Jerrad Tyson

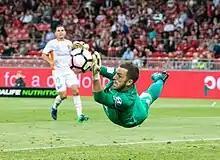
Diving Save

On 12 April 2018, Tyson was released from the Wanderers by mutual consent to pursue further opportunities.